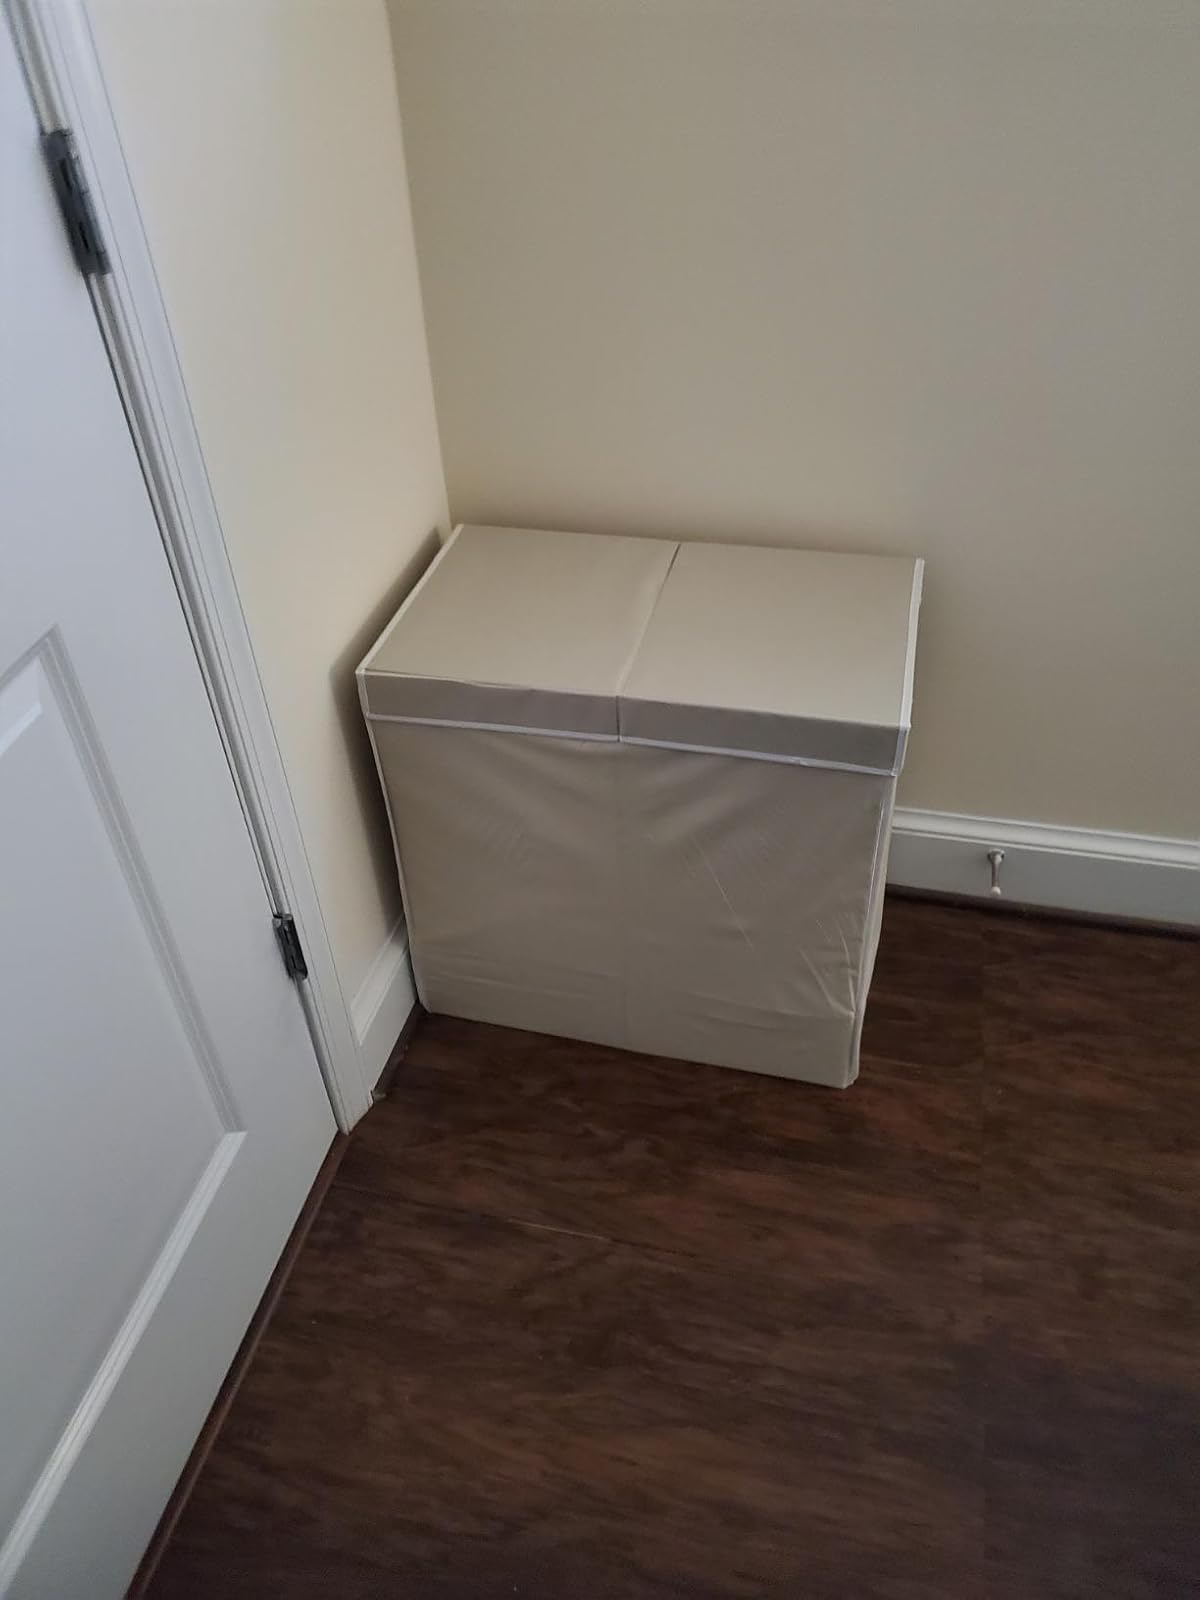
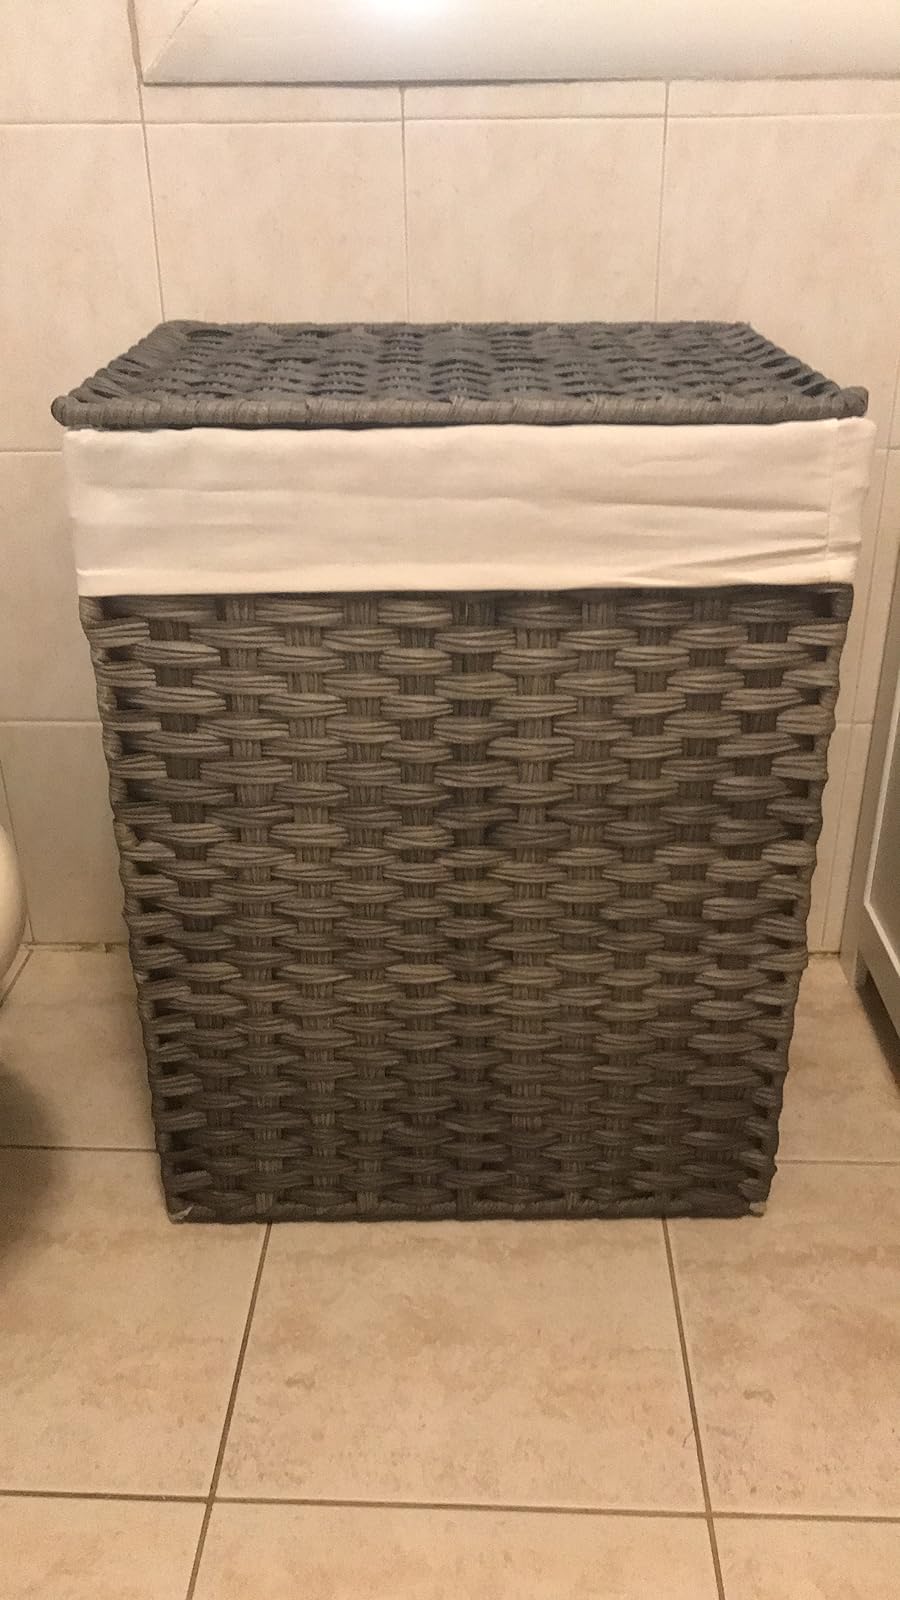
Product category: items_hamper
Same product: no